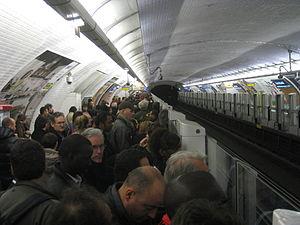
Saint-Mandé est une station de la ligne 1 du métro de Paris, située à la limite des communes de Saint-Mandé et de Vincennes.
La liste des stations du métro de Paris propose un aperçu des stations actuellement en service, fermées ou autres, du métro de Paris, en France. Le métro a ouvert en 1900 et comprend 302 stations et 383 points d'arrêt, depuis le 23 mars 2013. Les stations fermées ne sont pas comptées dans le total.